Strand, London

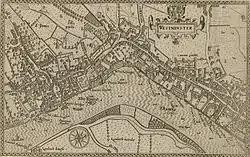
This 1593 map shows "The Strande" as the principal route – parallel to the River, from the City in the east, to Whitehall in the west

During Roman Britain, what is now the Strand was part of the route to Silchester, known as "Iter VIII" on the Antonine Itinerary, and which later became known by the name Akeman Street. It was briefly part of a trading town called Lundenwic that developed around 600 AD, and stretched from Trafalgar Square to Aldwych. Alfred the Great gradually moved the settlement into the old Roman town of Londinium from around 886 AD onwards, leaving no mark of the old town, and the area returned to fields.